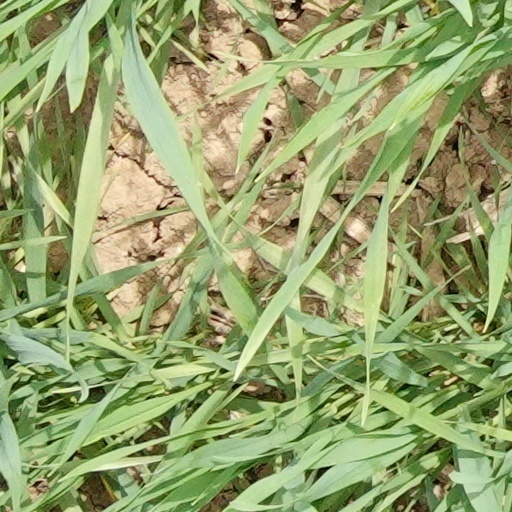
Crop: wheat